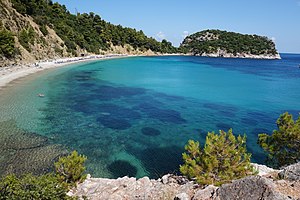
Skópelos
Skópelos
Skópelos er en frodig græsk bjergø i øgruppen Sporaderne ud for Grækenlands østkyst.